Tinian, Northern Mariana Islands

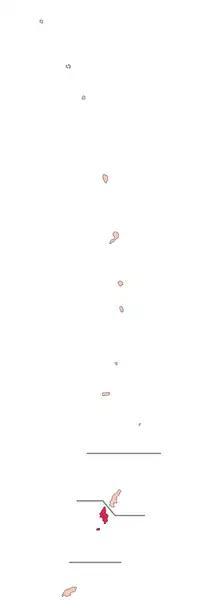
Map of the four municipalities of CNMI, with Tinian Municipality highlighted in red.

Tinian Municipality is one of the four constituent municipalities of the Northern Mariana Islands. It consists of Tinian and Aguiguan islands and their offshore islets. The municipality is the second southernmost in the Northern Marianas and has a land area of . The population of the 2000 census was 3,540 persons, all living on the island of Tinian (Aguijan is uninhabited). The municipal seat and main village of the island of Tinian is San Jose, situated on the southwest coast.